Nicholas Lear

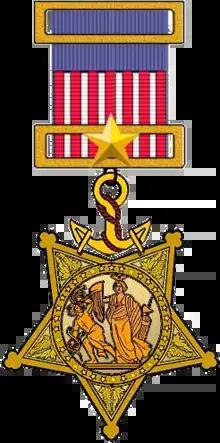

Nicholas Lear (c. 1826 – July 4, 1902) was a Quartermaster in the Union Navy and a Medal of Honor recipient for his actions in the American Civil War.